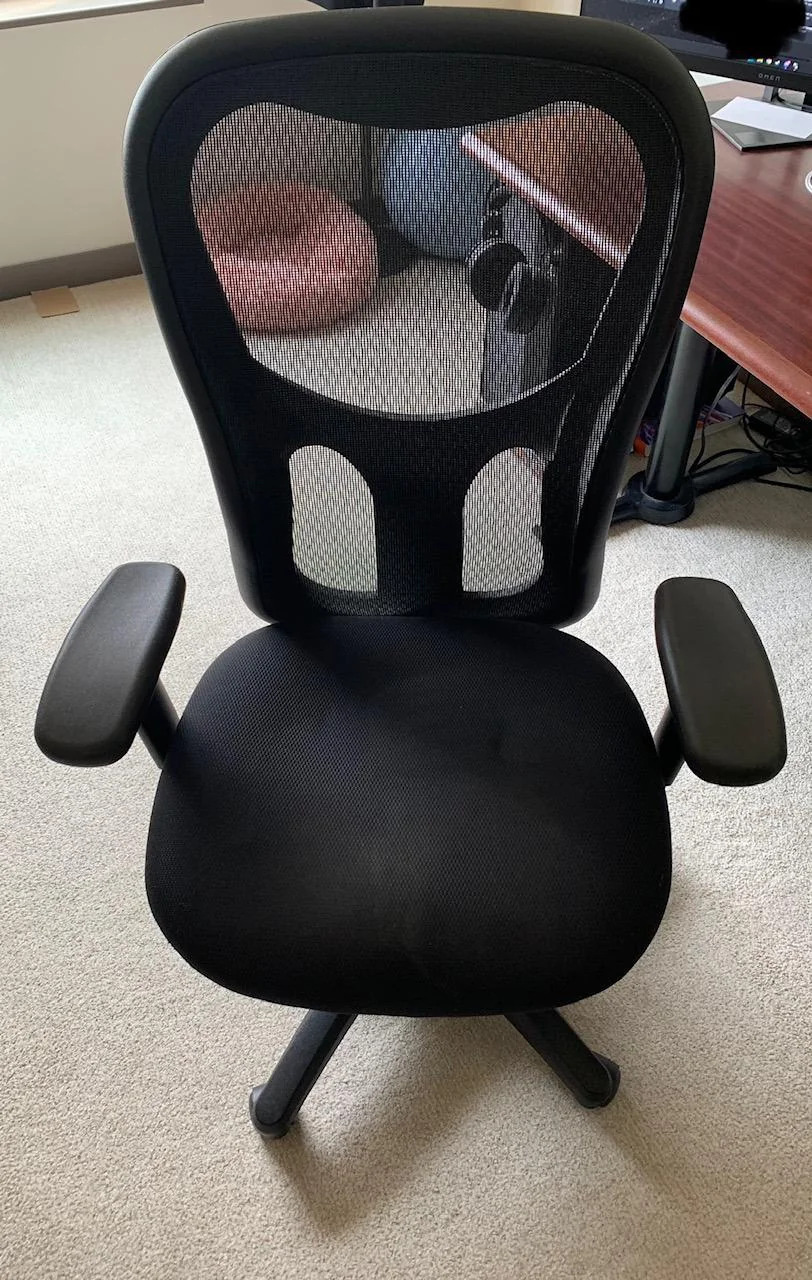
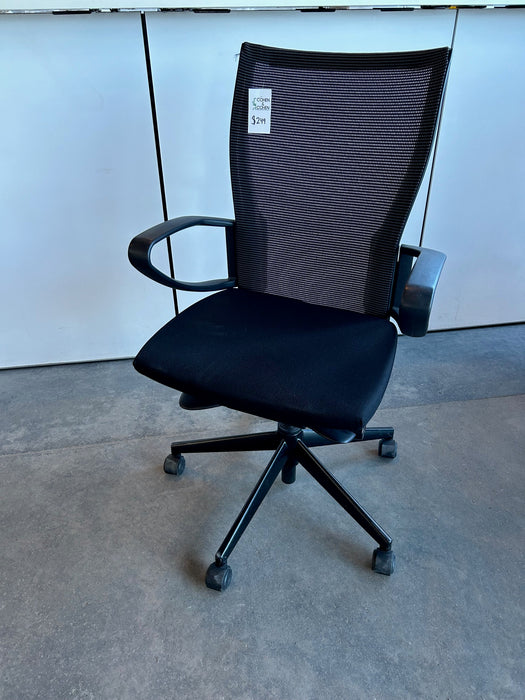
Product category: items_chair
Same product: no